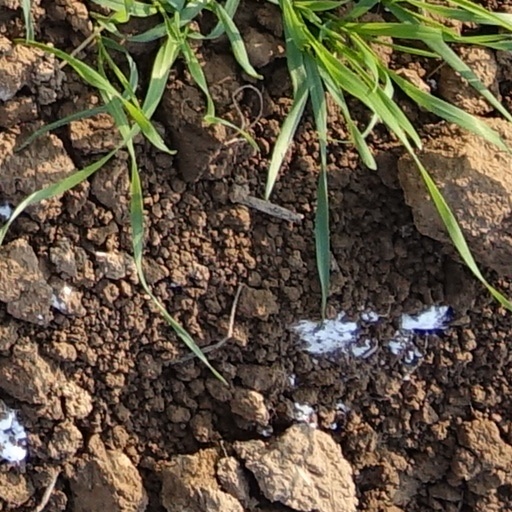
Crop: wheat